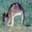
Label: kangaroo